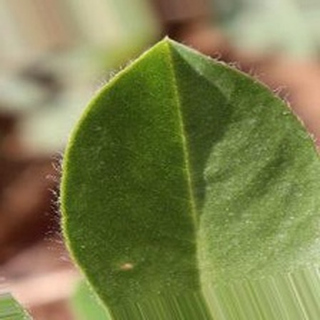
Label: healthy_groundnut